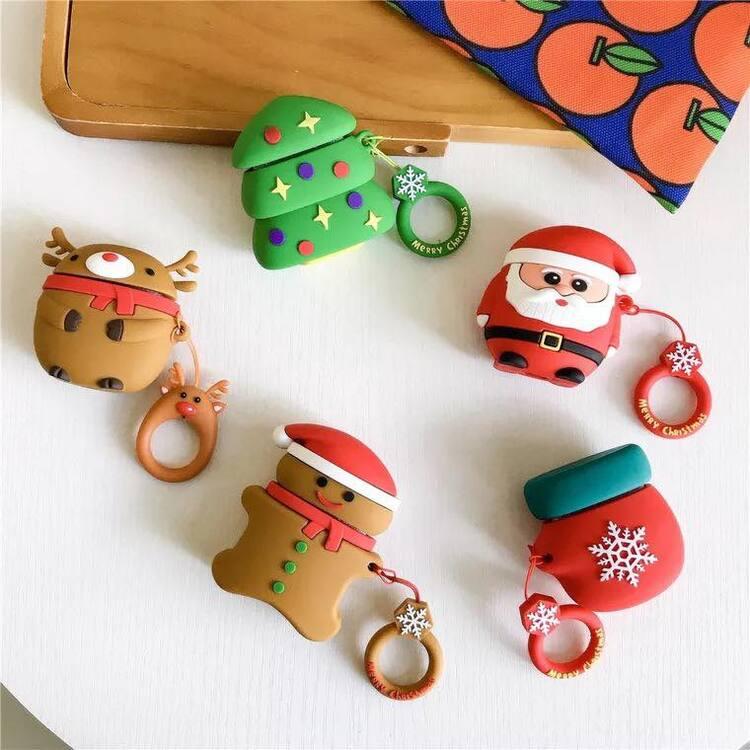
cái móc khoá hình chiếc găng tay có màu đỏ